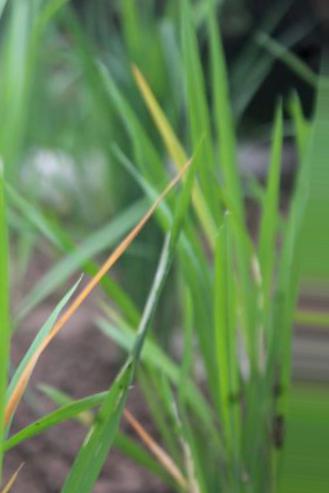
Nhãn: Tungro virus